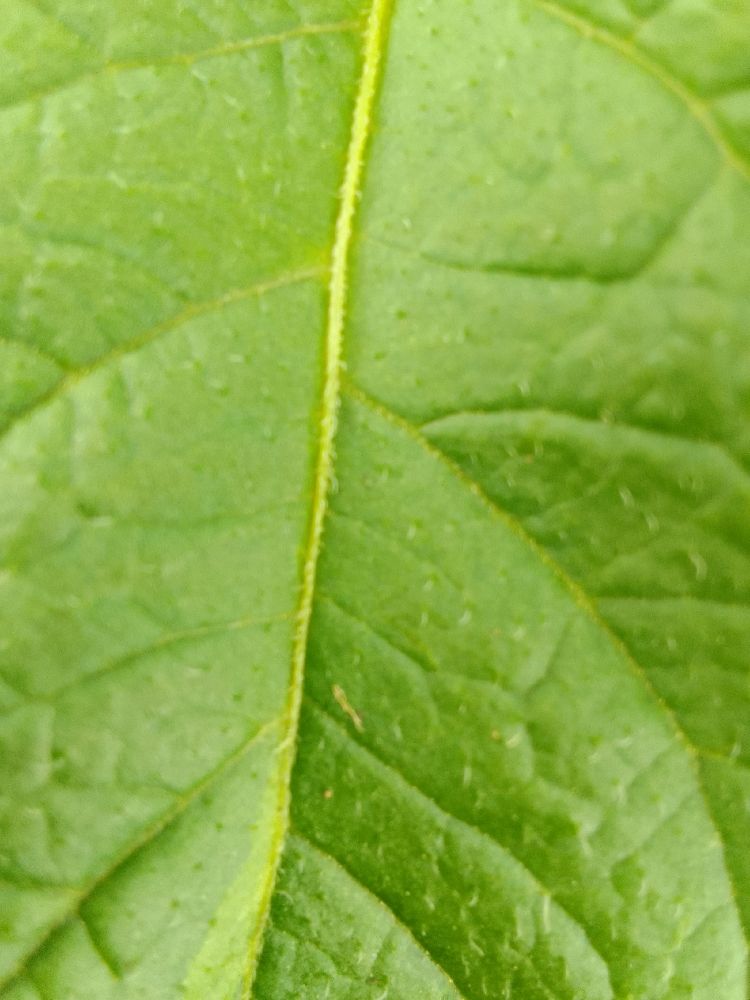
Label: Healthy